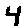
Label: 4